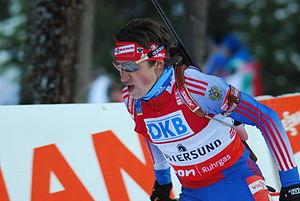
Maxim Aleksandrovitch Tchoudov, né le 12 novembre 1982 à Mikhaïlovska, est un biathlète russe.